Genetic history of Africa

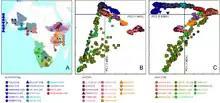
(A) the origin of the 46 African ethnic groups used in the analysis; ethnic groups from similar regions are given the same colour, but different shapes. (B) PCA shows that the first major axis of variation in Africa (PC1, y-axis) splits southern groups from the rest of Africa, each symbol represents an individual; PC2 (x-axis) reflects ethno-linguistic differences, with Niger-Congo and Nilo-Saharan speakers split from Afroasiatic speakers. (C) The third principal component (PC3, x-axis) represents geographical separation of Niger-Congo speakers, forming a cline from west to east Africans.

The peoples of Africa are characterized by regional genetic substructure and heterogeneity, depending on the respective ethno-linguistic identity, and, in part, explainable by the "multiregional evolution" of modern human lineages in various multiple regions of the African continent, as well as later admixture events, including back-migrations from Eurasia, of both highly differentiated West and East Eurasian components.